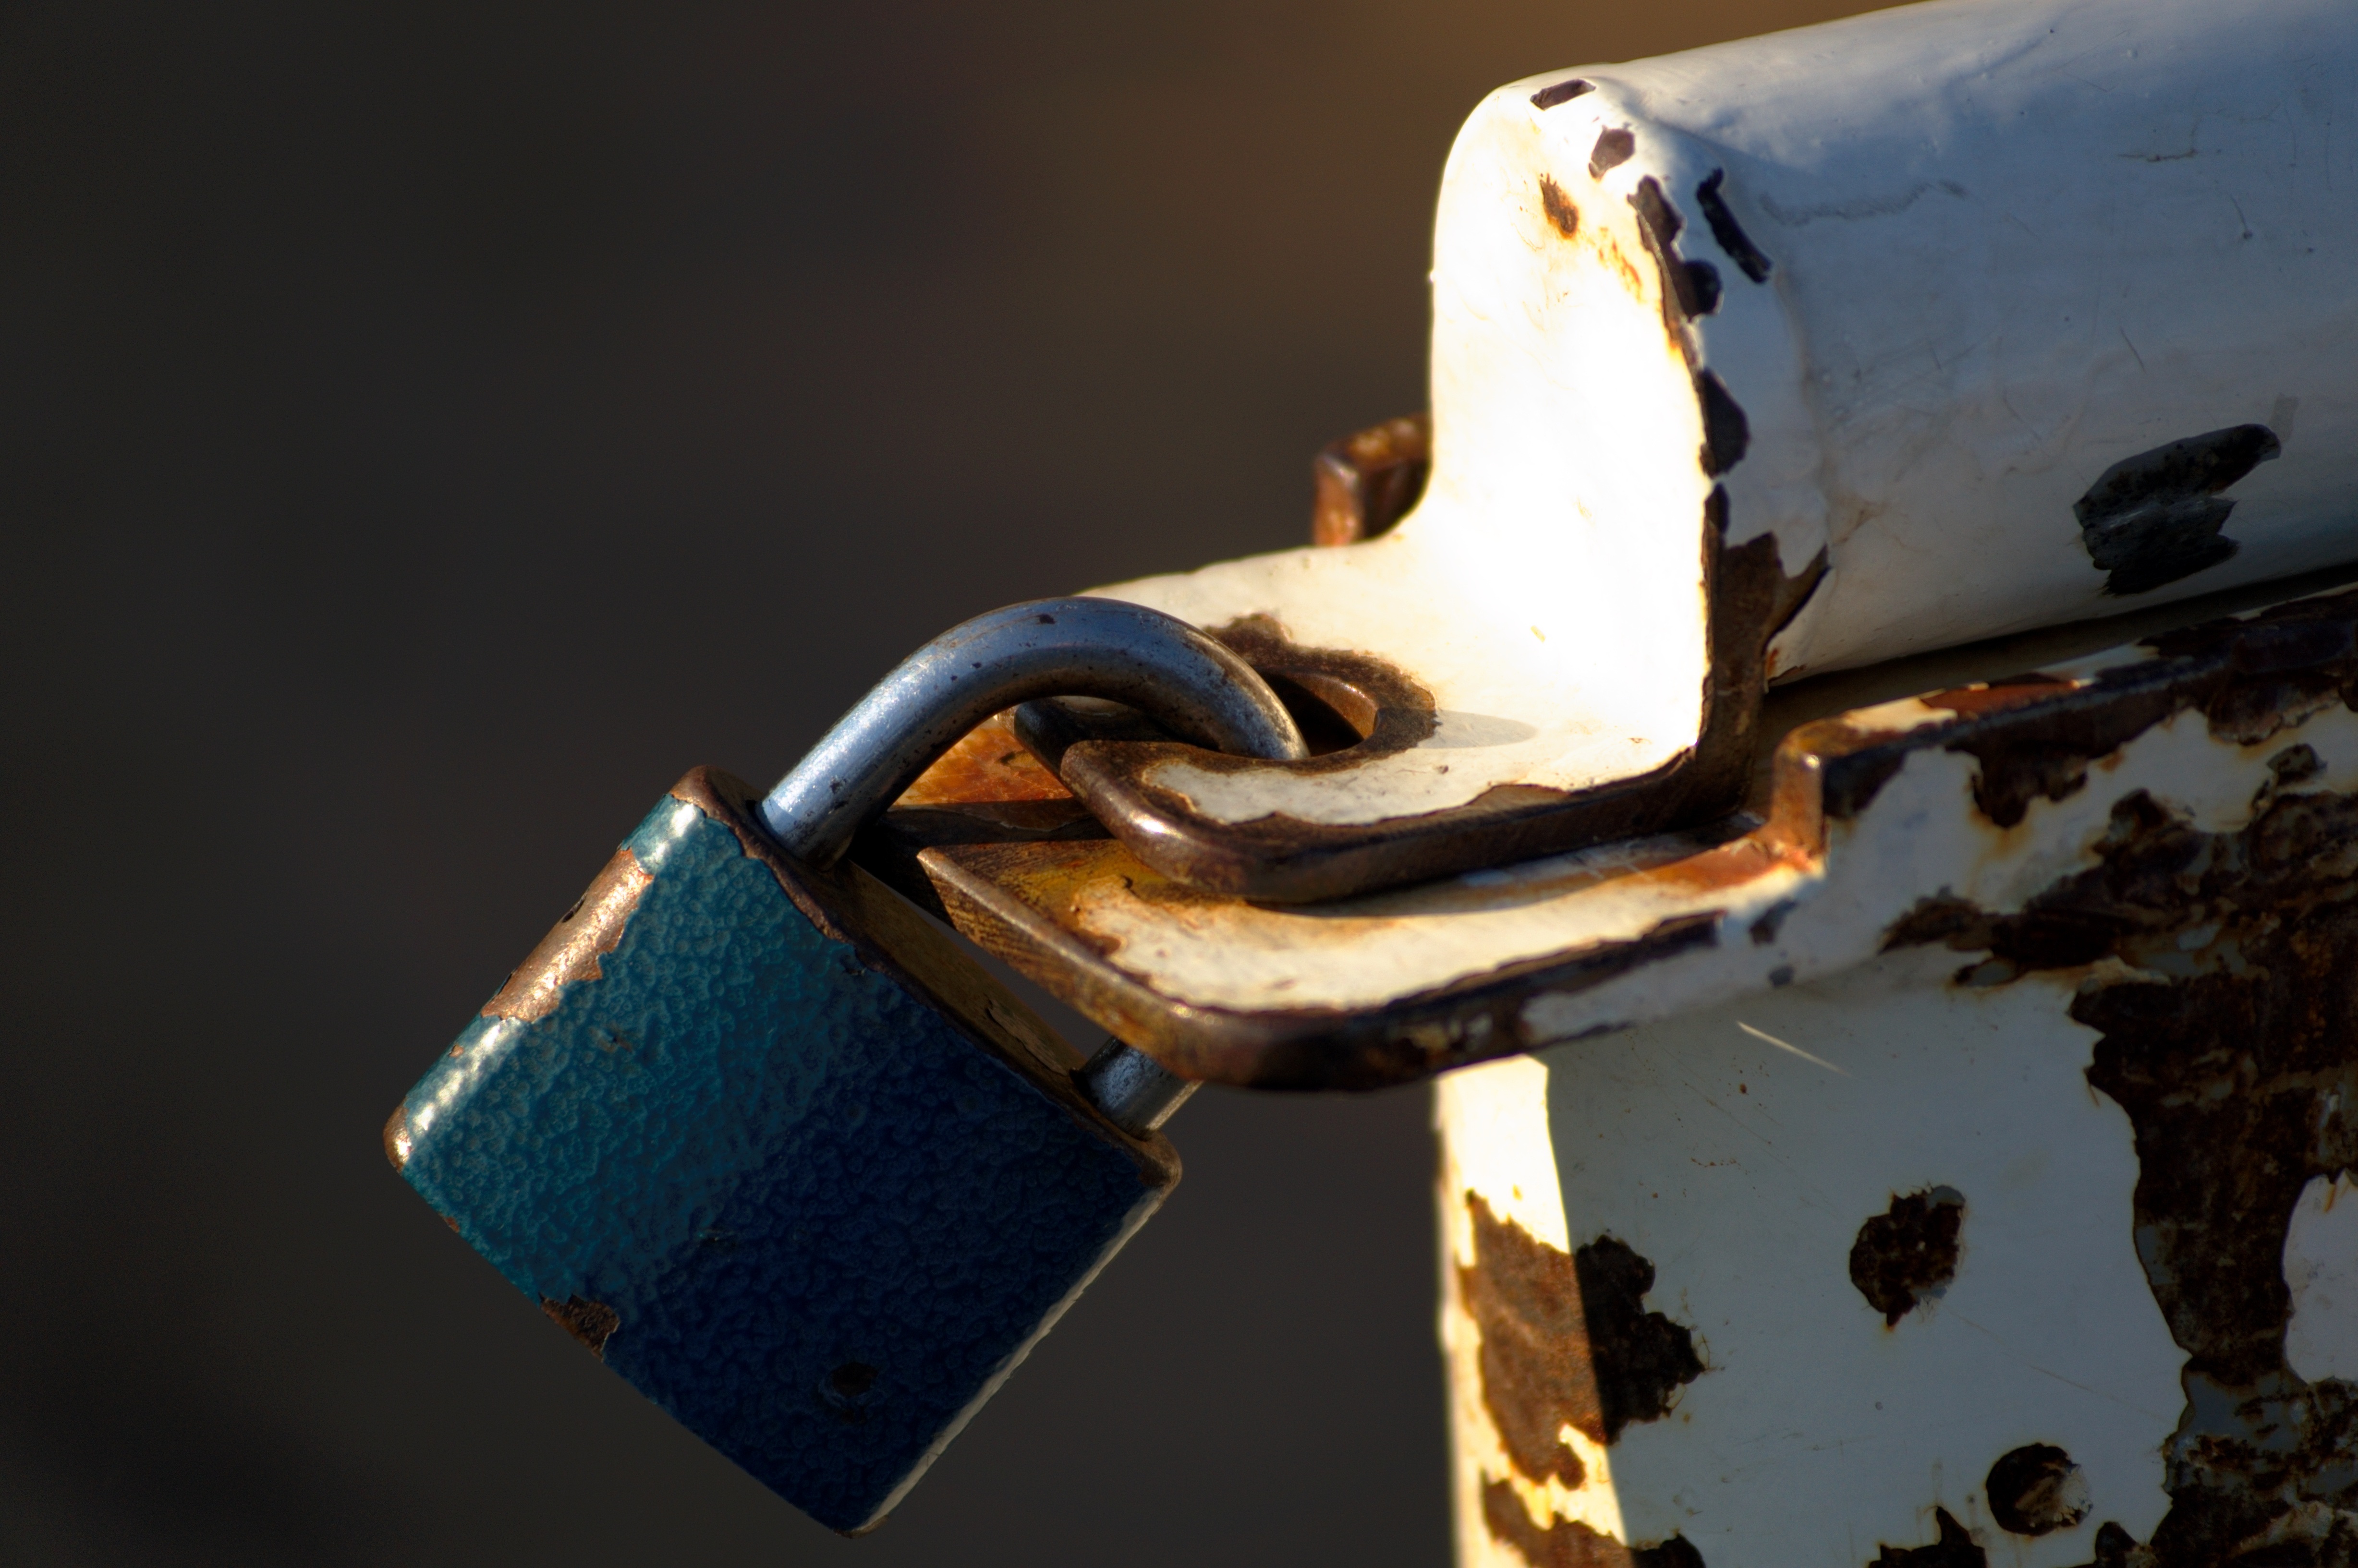
hand, light, white, reflection, color, autumn, blue, lighting, security, material, close up, closed, lock, protection, locked, macro photography, insurance